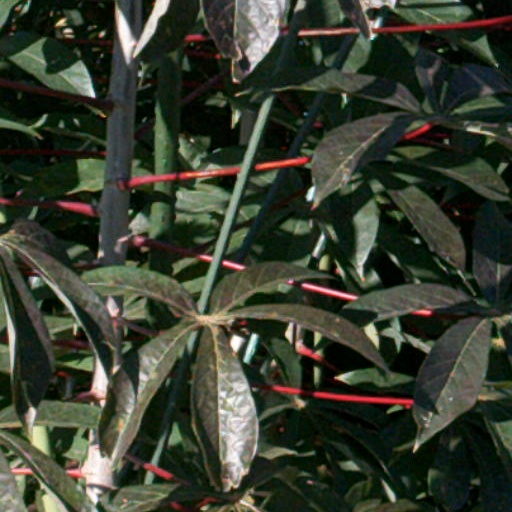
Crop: cassava